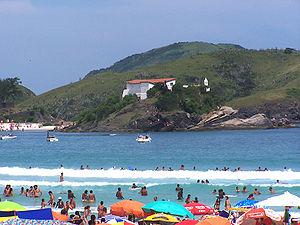
Cabo Frio est une ville de l'État de Rio de Janeiro au Brésil. Le hameau est fondé par le gouverneur Constantino de Menelau le 15 août 1615 ; il obtient la dénomination de ville le 13 novembre de la même année. La ville comptait 200 380 habitants en 2013. Sa superficie est de 400 km².